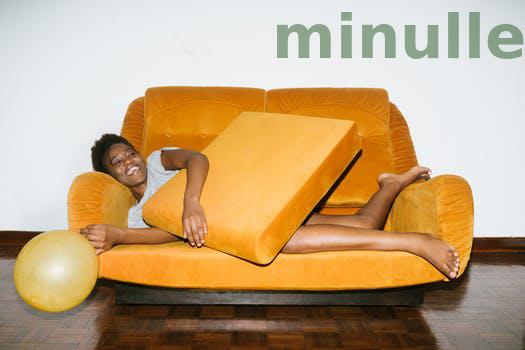
Label: Watermark